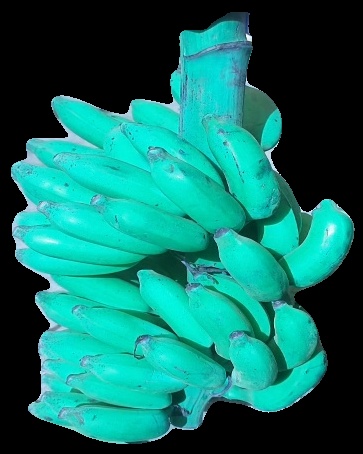
Variety: elakki-bale
Grade: grade3